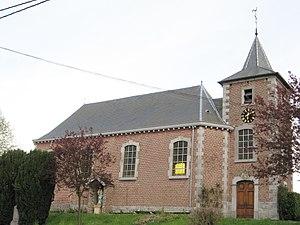
Eglise Saint-Lambert à Omal
Le diocèse de Liège, dans la province de Liège en Belgique, compte 529 paroisses. Ces paroisses sont regroupées en unité pastorale, et certaines unités pastorales forment l'un des 17 doyennés.